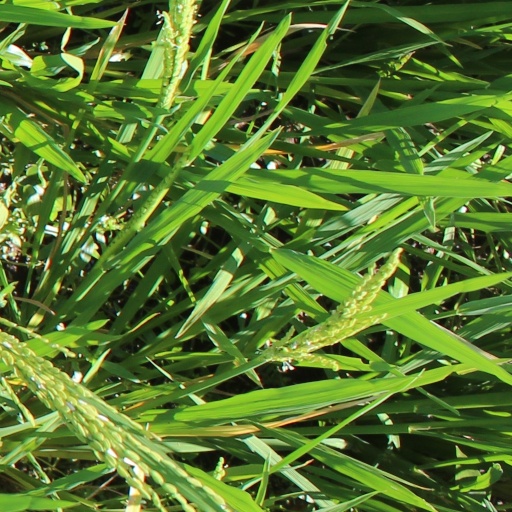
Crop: rice